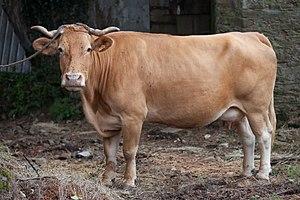
La rubia galega, en français rousse ou blonde de Galice, est une race bovine galicienne.